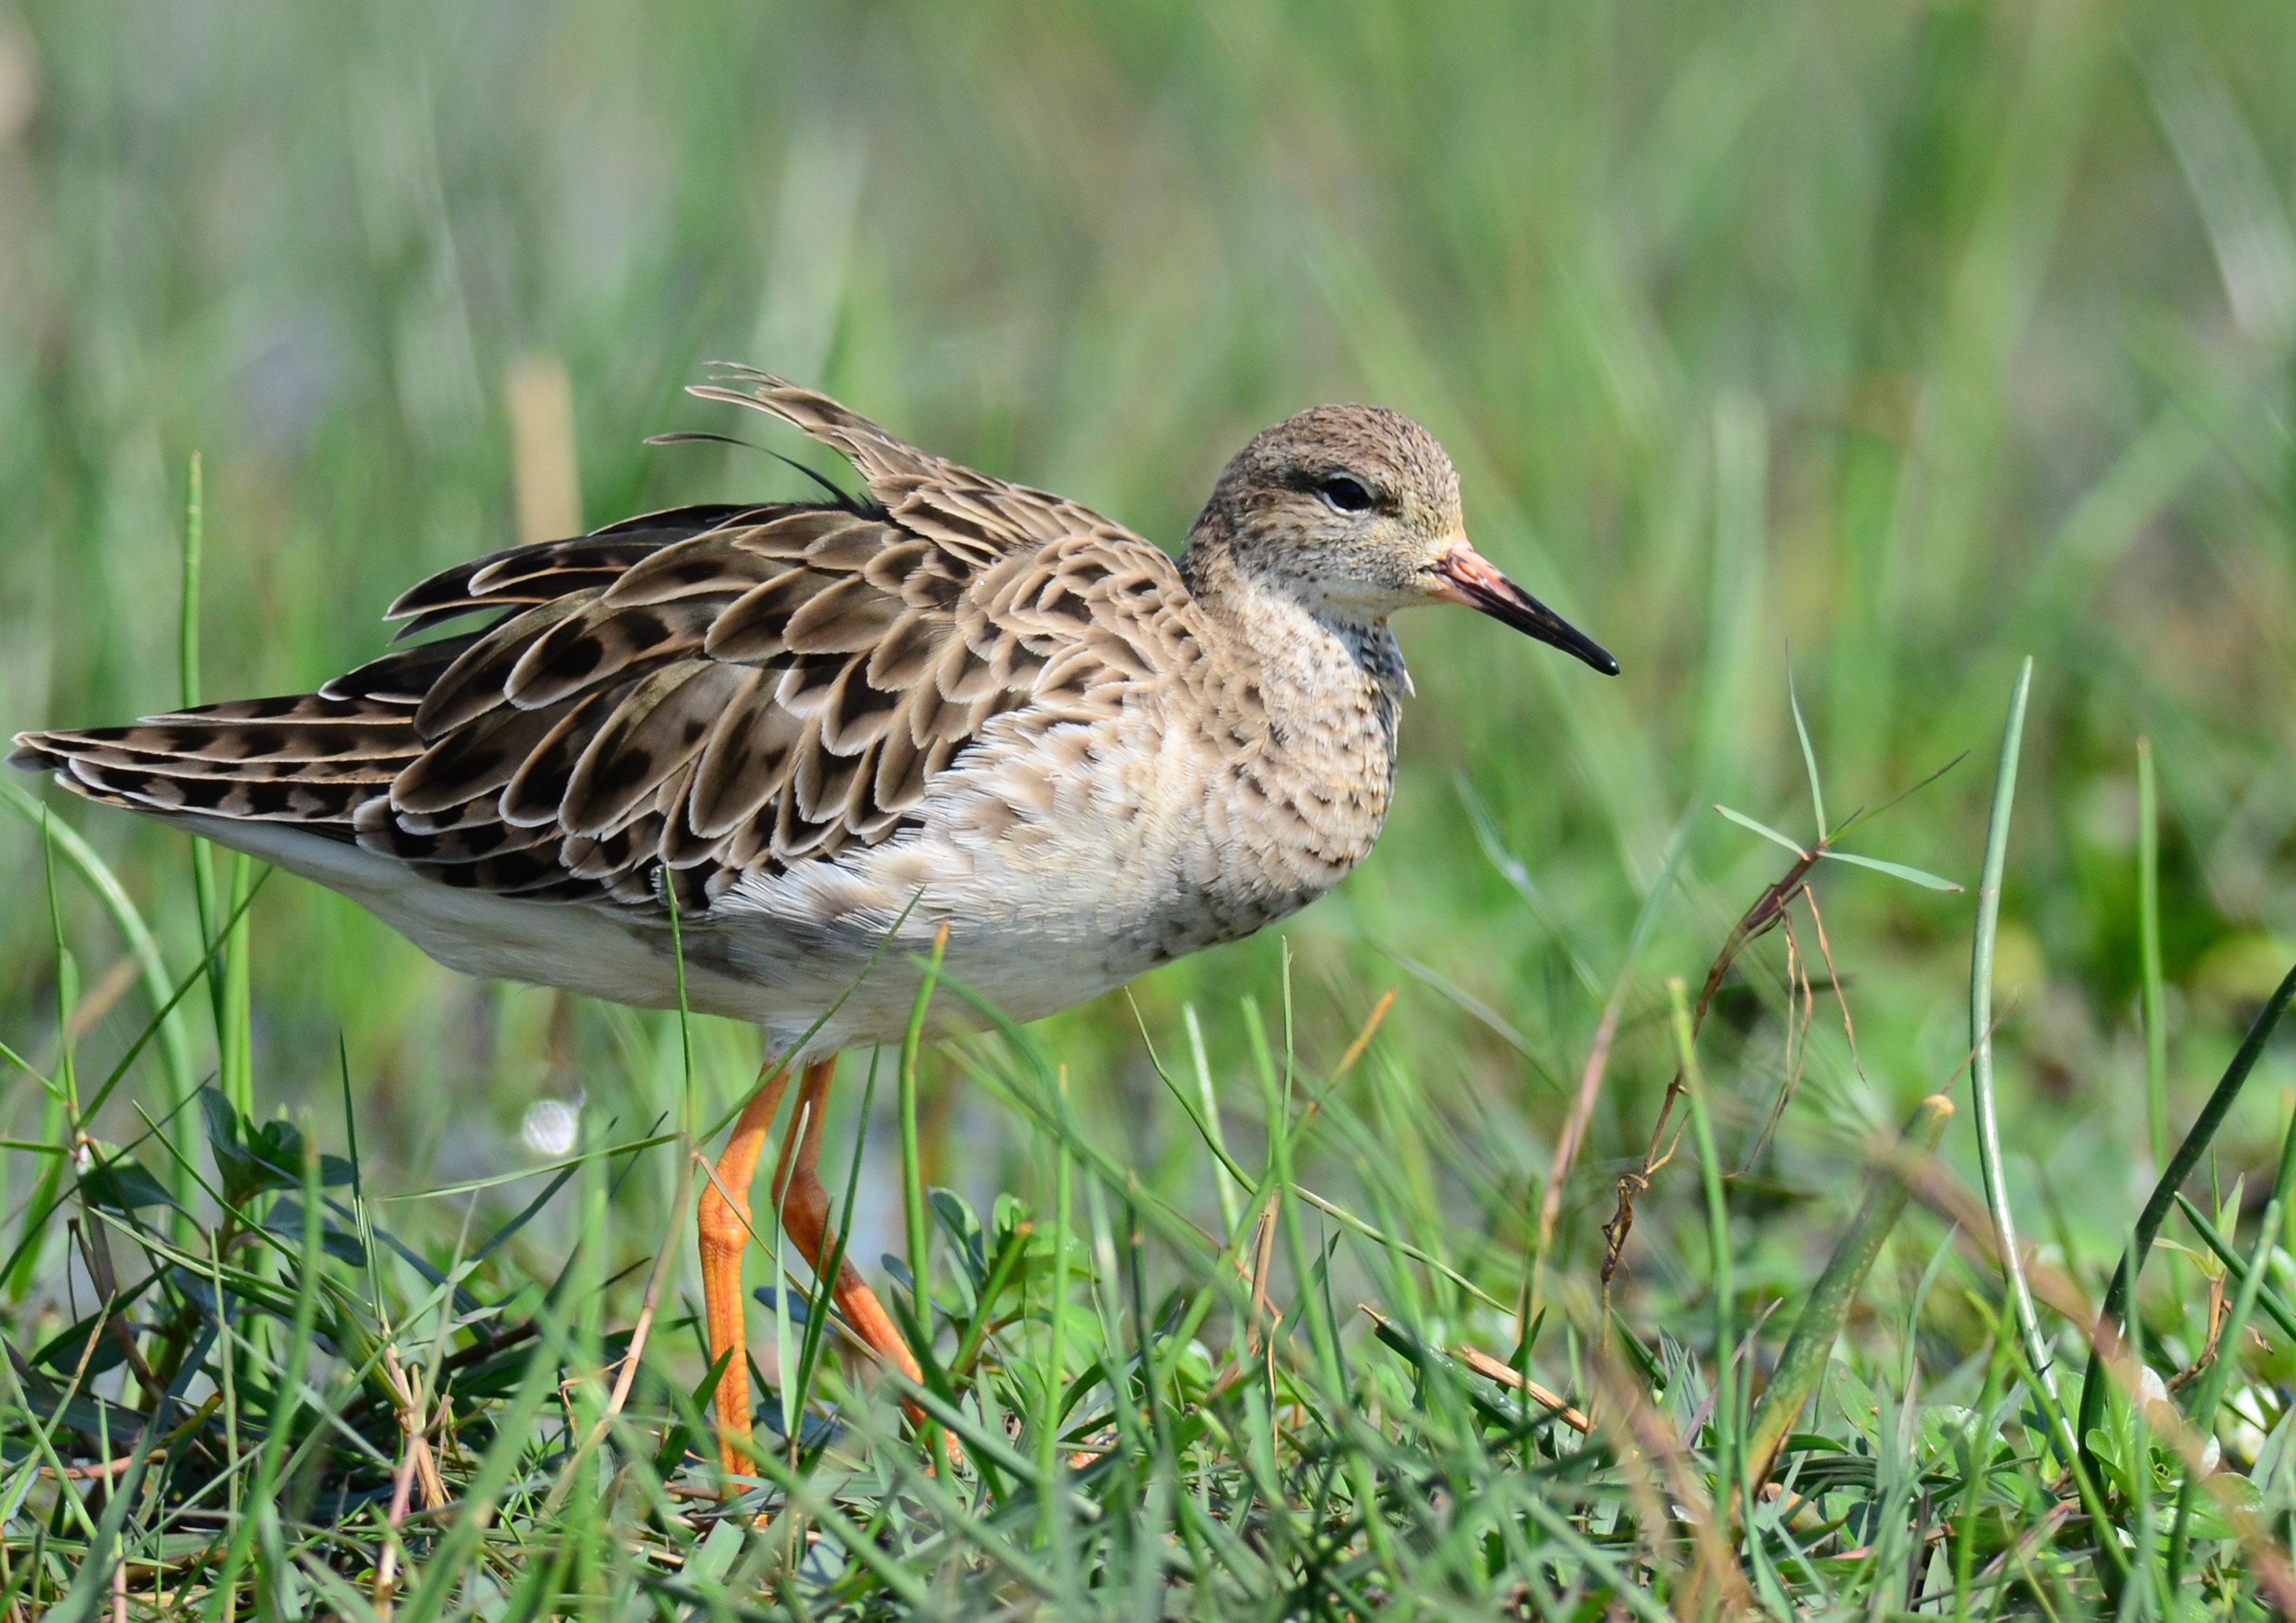
marsh, bird, prairie, wildlife, beak, asia, fauna, wetland, vertebrate, water bird, snipe, shorebird, sandpiper, redshank, migratory, charadriiformes, calidrid, red backed sandpiper